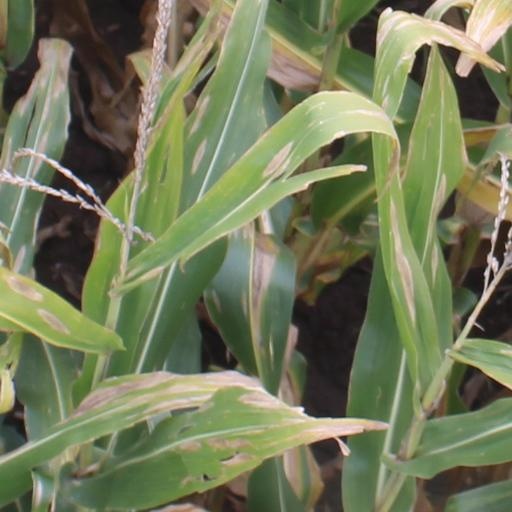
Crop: maize; corn